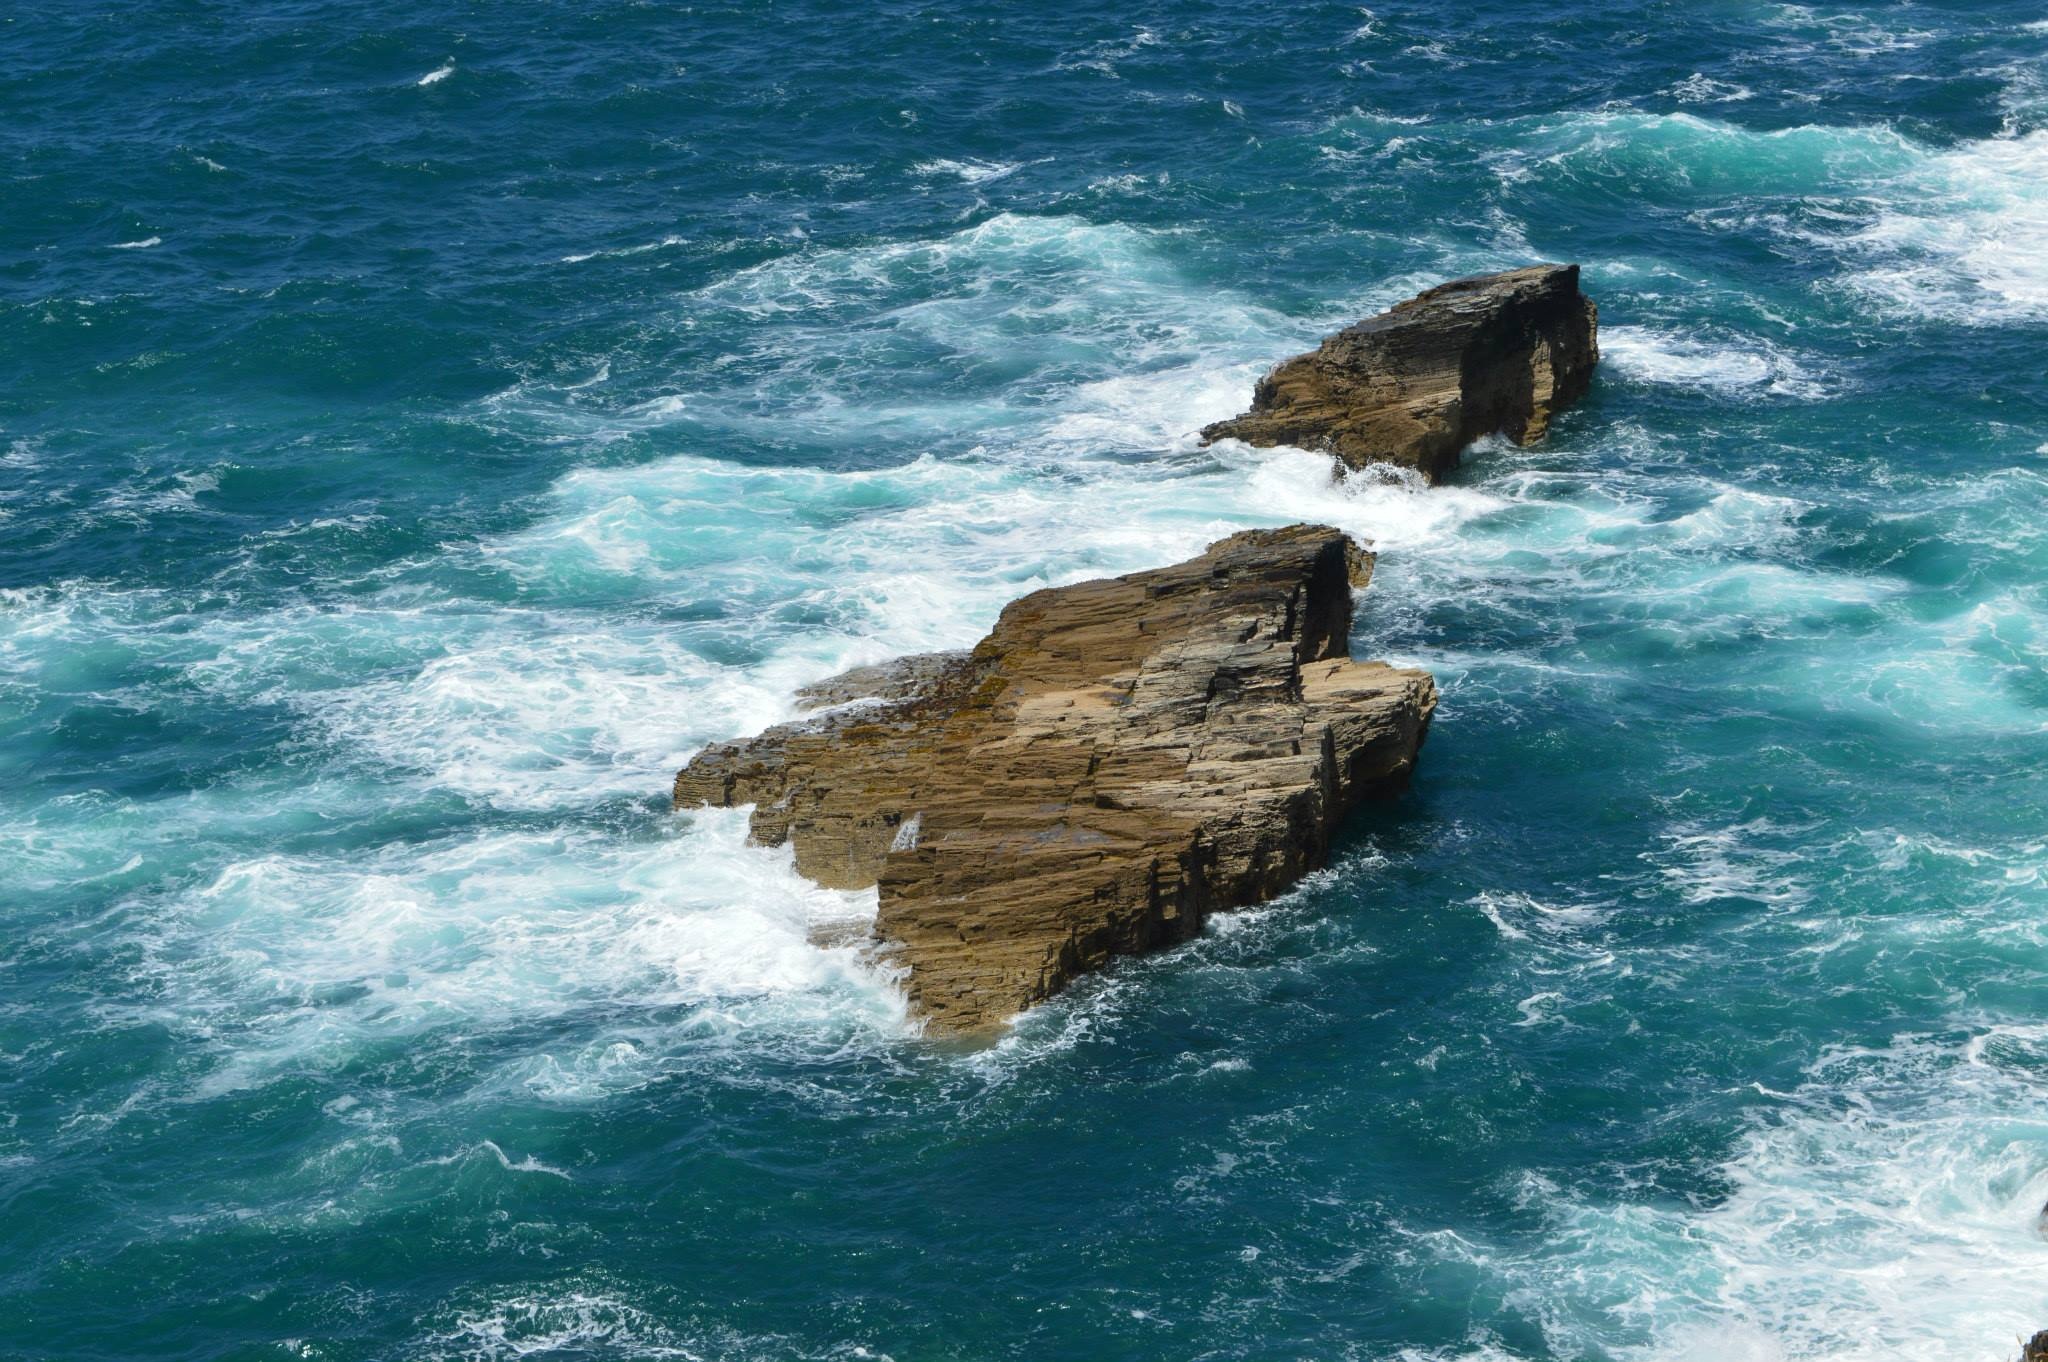
sea, coast, water, nature, rock, ocean, horizon, shore, wave, cliff, seascape, blue, terrain, rocks, cape, islet, wind wave